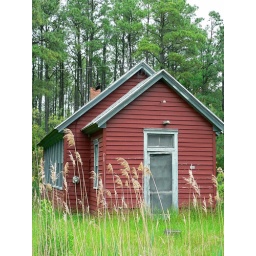
red building alit upon by the Turkey Vulture